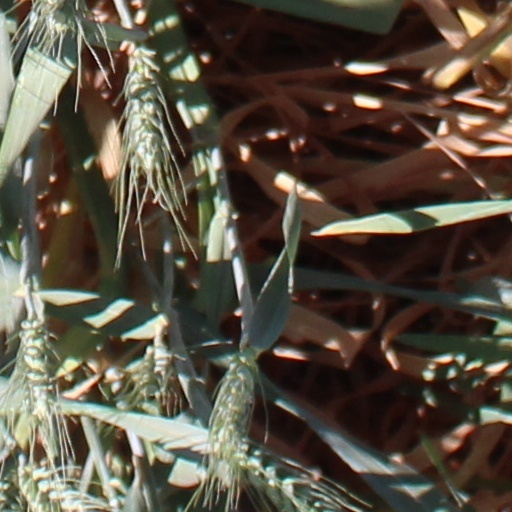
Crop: wheat